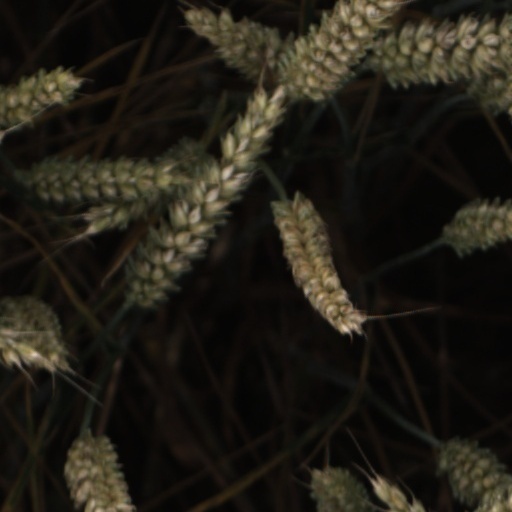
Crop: wheat